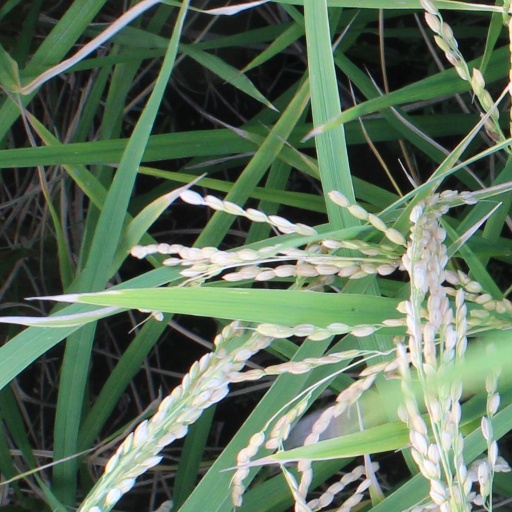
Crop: rice